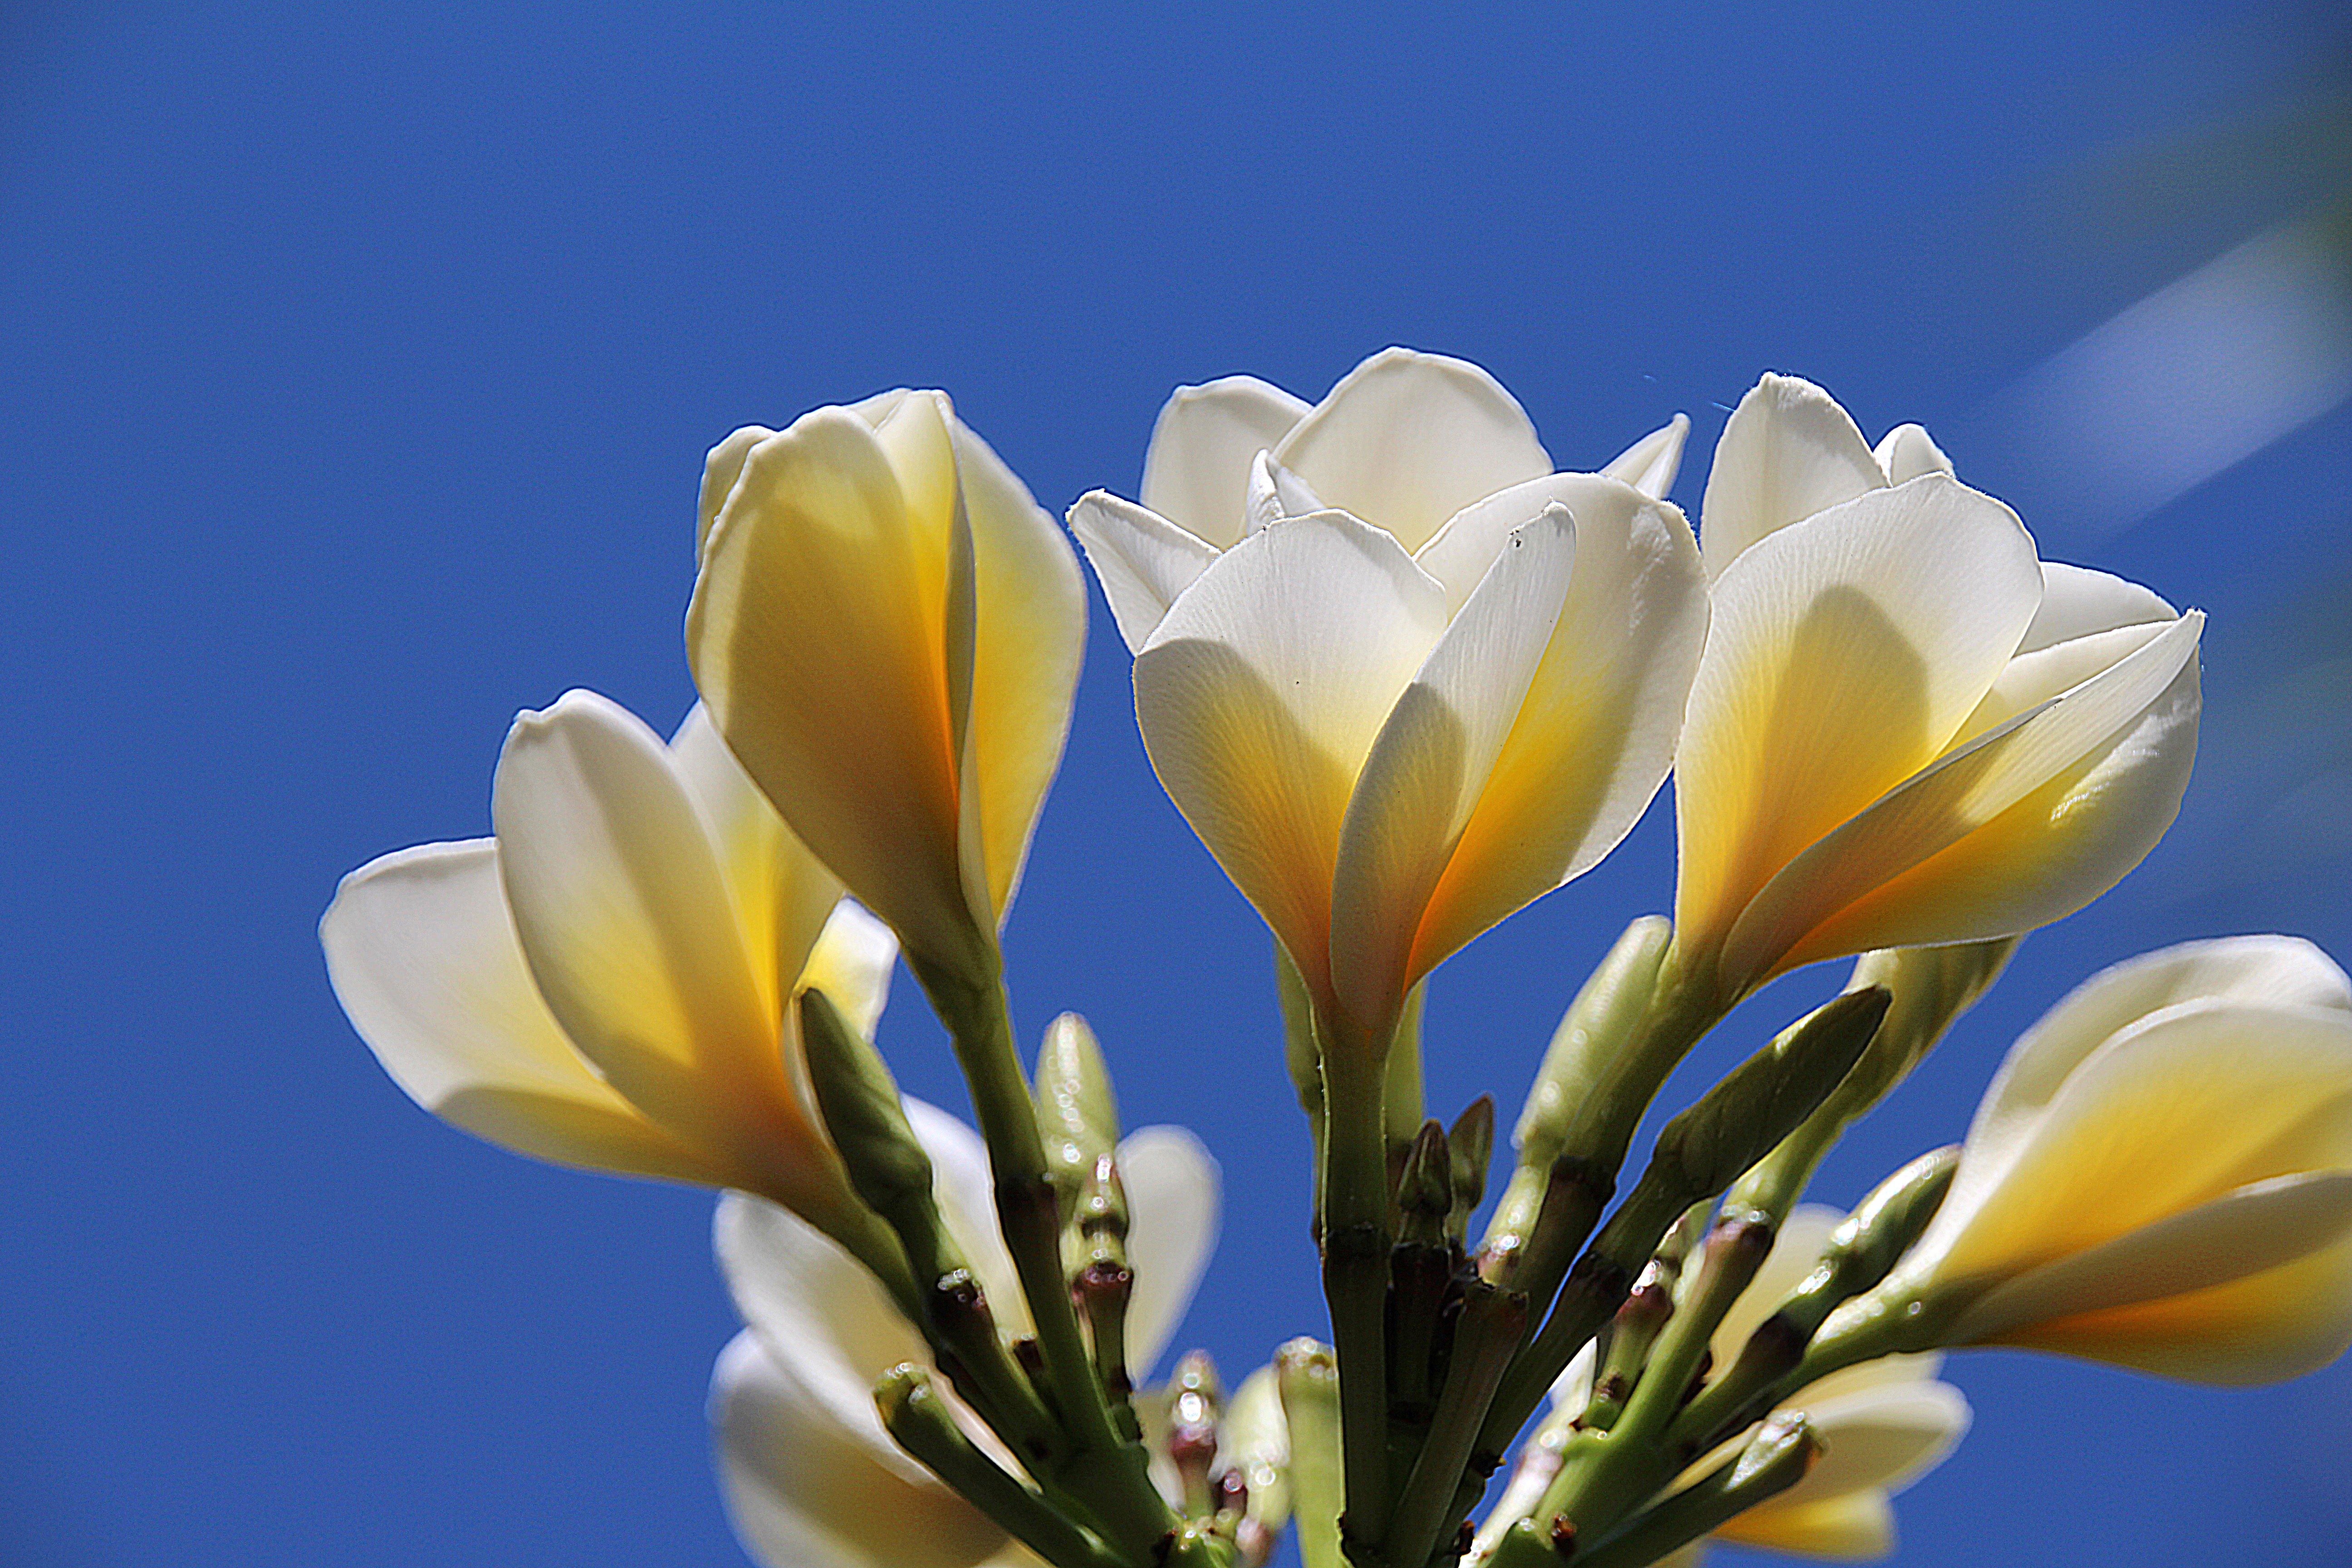
nature, blossom, plant, white, flower, petal, bloom, spring, green, botany, yellow, flora, plants, wildflower, flowers, close up, nice, crocus, macro photography, white flowers, white blossom, flowering plant, land plant, blossom buds